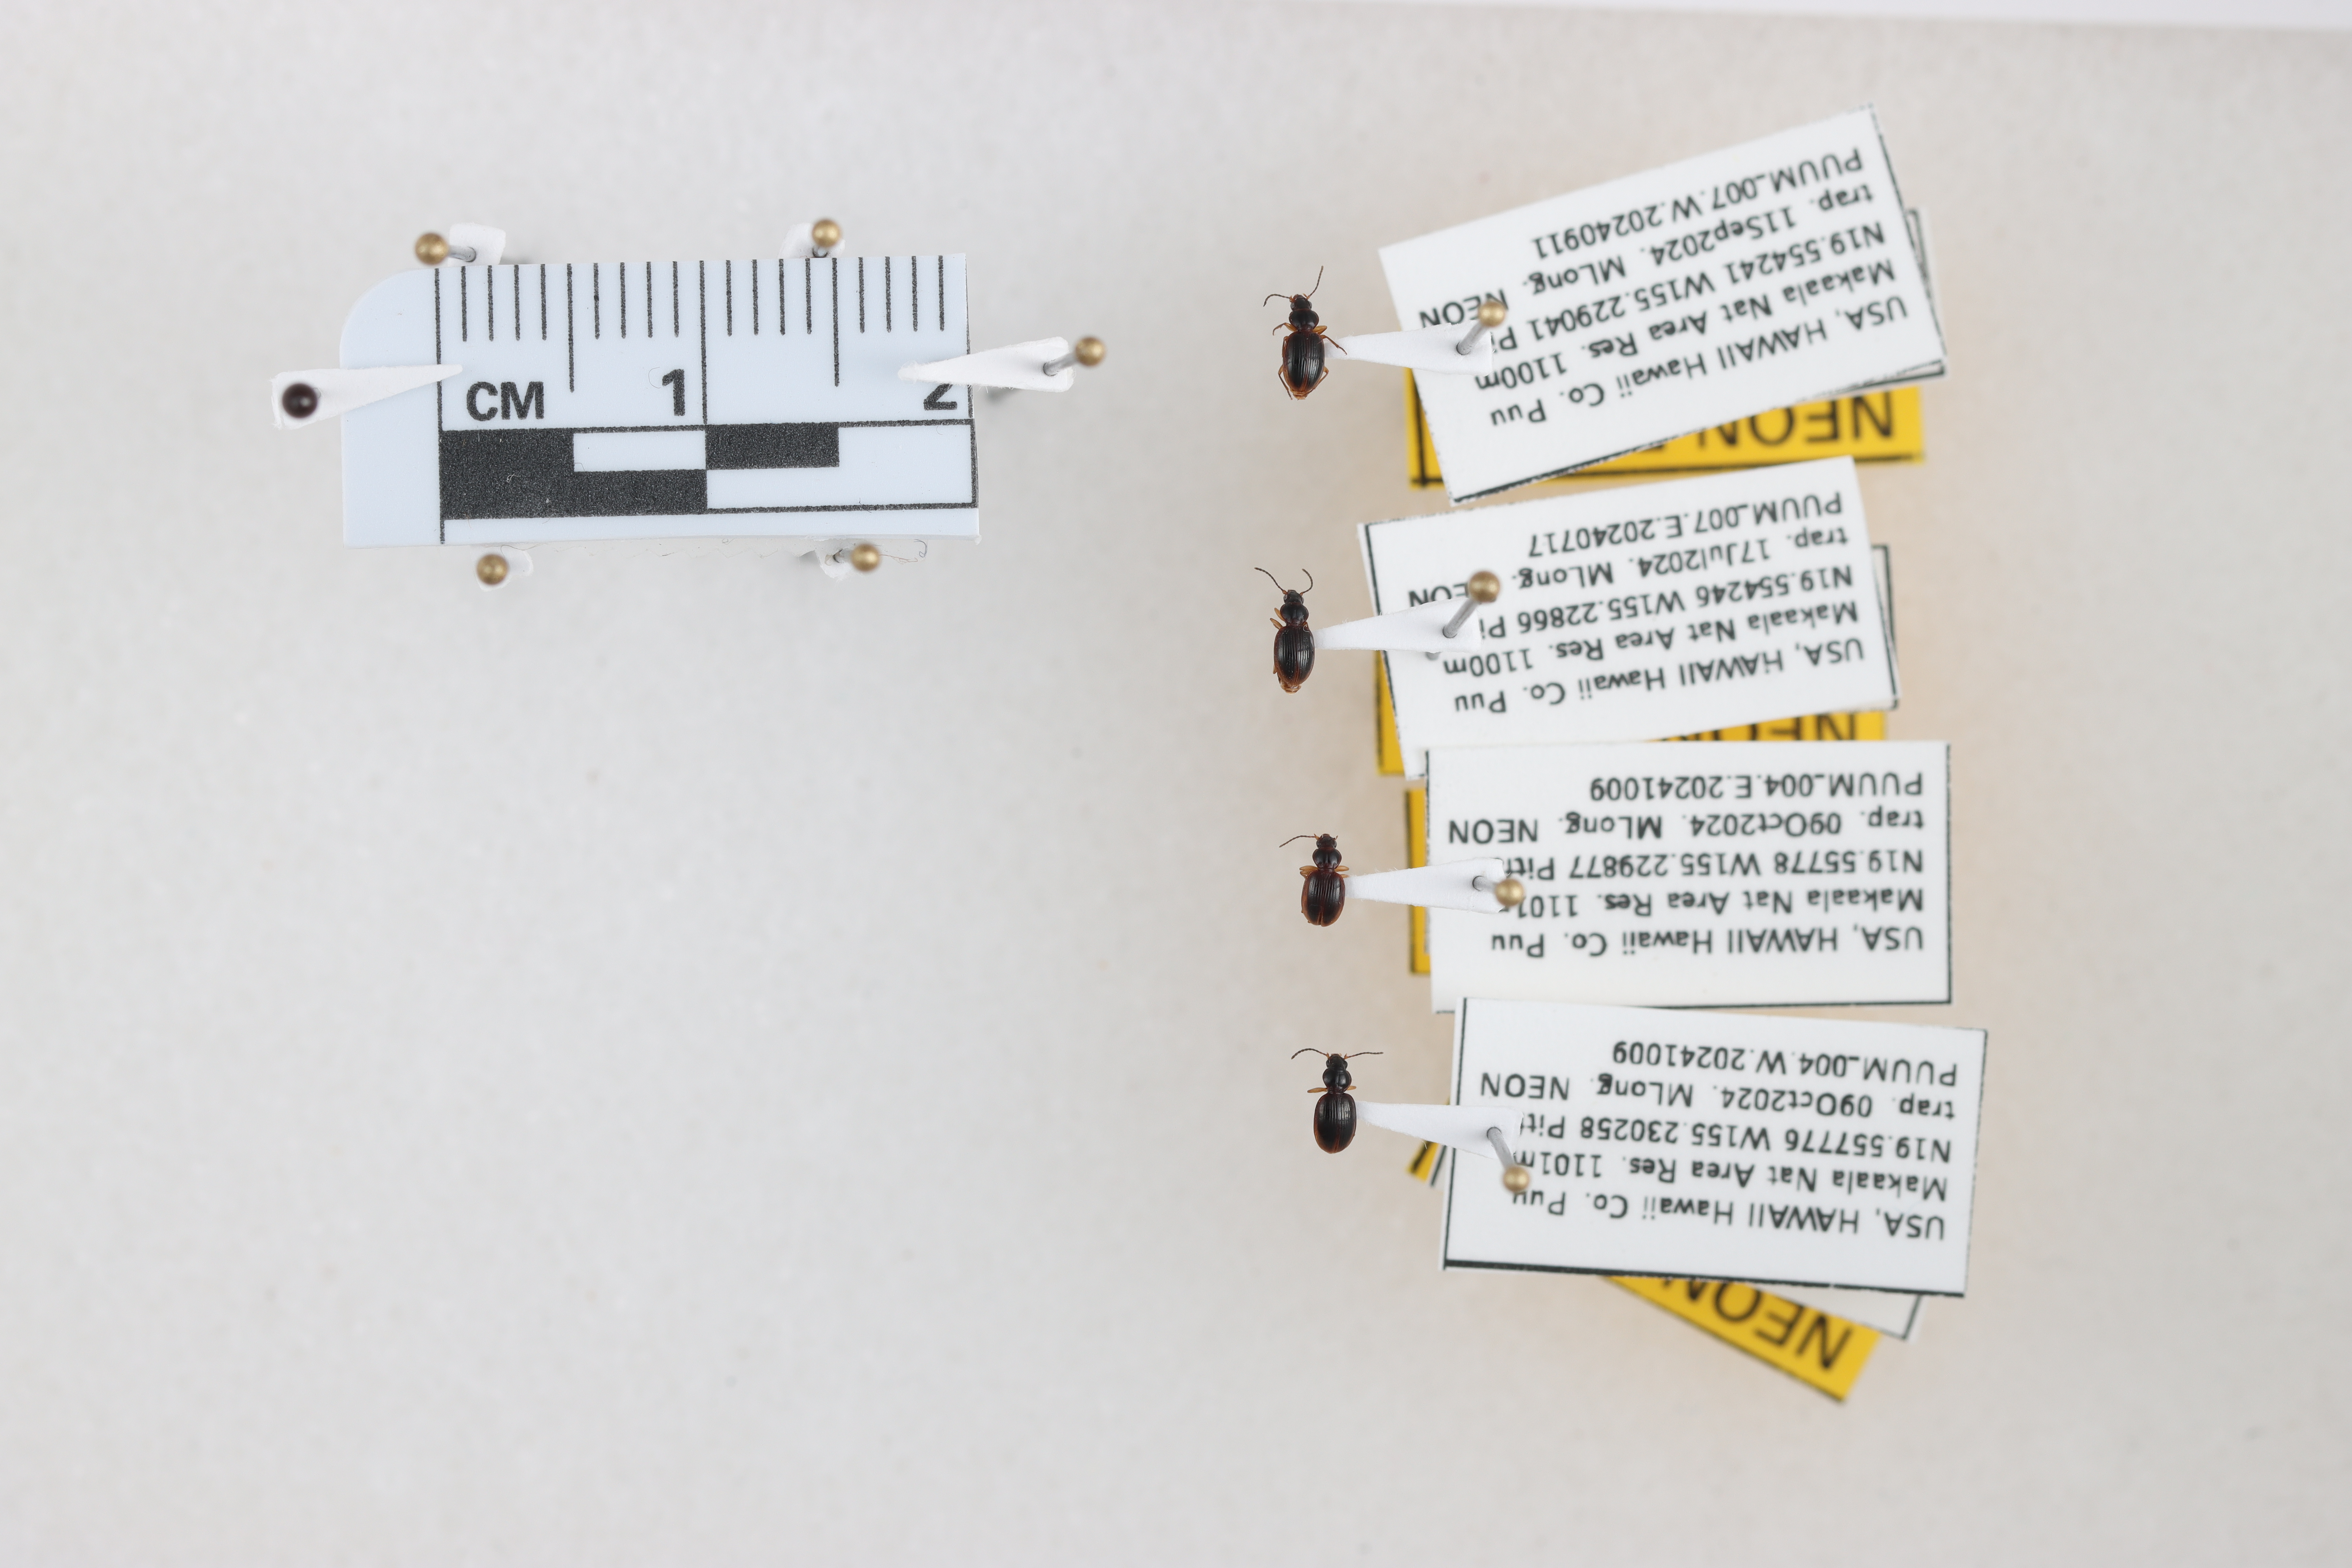
Beetle 1 — elytra length: 0.224 cm, elytra max width: 0.155 cm, basal pronotum width: 0.067 cm

Beetle 2 — elytra length: 0.222 cm, elytra max width: 0.152 cm, basal pronotum width: 0.076 cm

Beetle 3 — elytra length: 0.206 cm, elytra max width: 0.162 cm, basal pronotum width: 0.077 cm

Beetle 4 — elytra length: 0.222 cm, elytra max width: 0.159 cm, basal pronotum width: 0.073 cm